High Roller (Valleyfair)

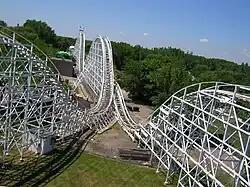
High Roller back side

High Roller is a wooden roller coaster located at Valleyfair in Shakopee, Minnesota, USA. High Roller is Valleyfair's oldest roller coaster, being built in 1976 when the park opened. It is an out-and-back type coaster, and is 70 feet (21 m) at the highest peak with a top speed of 50 mph (80 km/h).